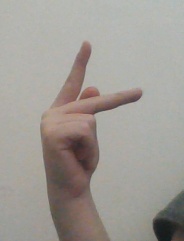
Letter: dha